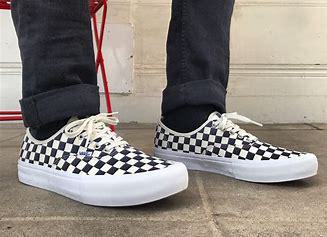
Brand: Vans
Model: Skate